Rangaku

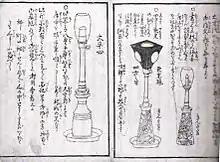
Description of perpetual lamps (無尽灯) using compressed air fuelling mechanisms

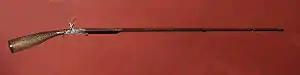
Air gun developed by Kunitomo, circa 1820–1830

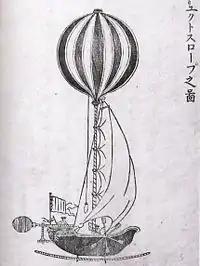
Drawing of a Western hot air balloon, from the 1787 "Sayings of the Dutch"

Air pump mechanisms became popular in Europe from around 1660 following the experiments of Boyle. In Japan, the first description of a vacuum pump appear in Aochi Rinsō’s 1825 , and slightly later pressure pumps and void pumps appear in Udagawa Shinsai’s 1834 . These mechanisms were used to demonstrate the necessity of air for animal life and combustion, typically by putting a lamp or a small dog in a vacuum, and were used to make calculations of pressure and air density.